Maria Vladimirovna Mironova

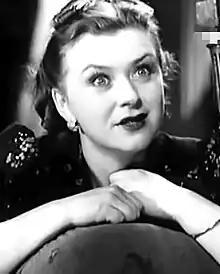
Mironova in the 1940 film

Maria Vladimirovna Mironova (– 13 November 1997) was a Soviet and Russian actress who worked in film, television and theatre. She was a member of the popular comedy-duo Mironova and Menaker, which she performed with her husband, , for decades on stage. Her son, Andrei Mironov, was a well-known actor.